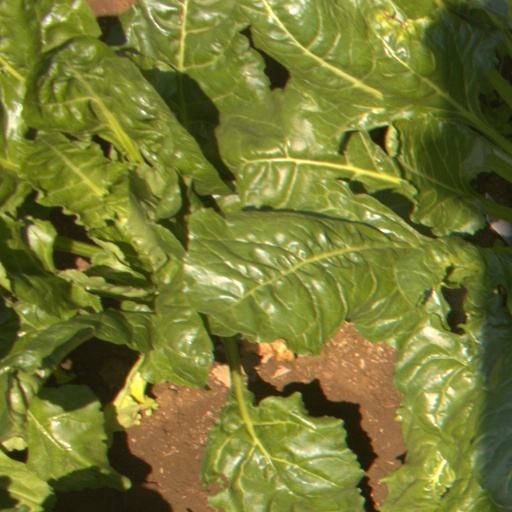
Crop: sugar beet